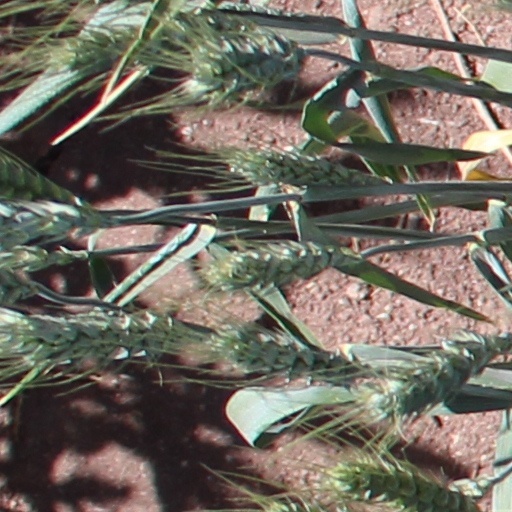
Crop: wheat